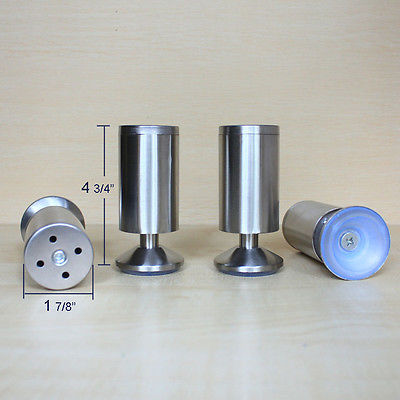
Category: cabinet